Answer in natural language. Which object is closer to wooden dining table, DeskLamp or scenic landscape wall decor photo? Choose between the following options: DeskLamp or scenic landscape wall decor photo
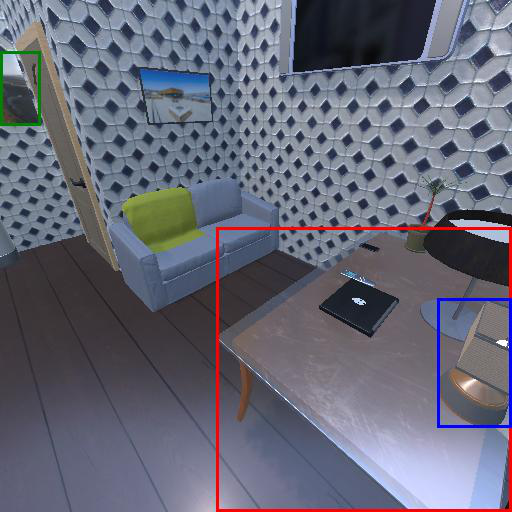
<answer>DeskLamp</answer>